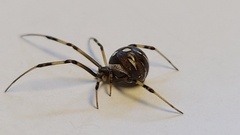
Species: Lactrodectus_hesperus